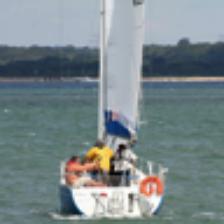
Label: NonHuman